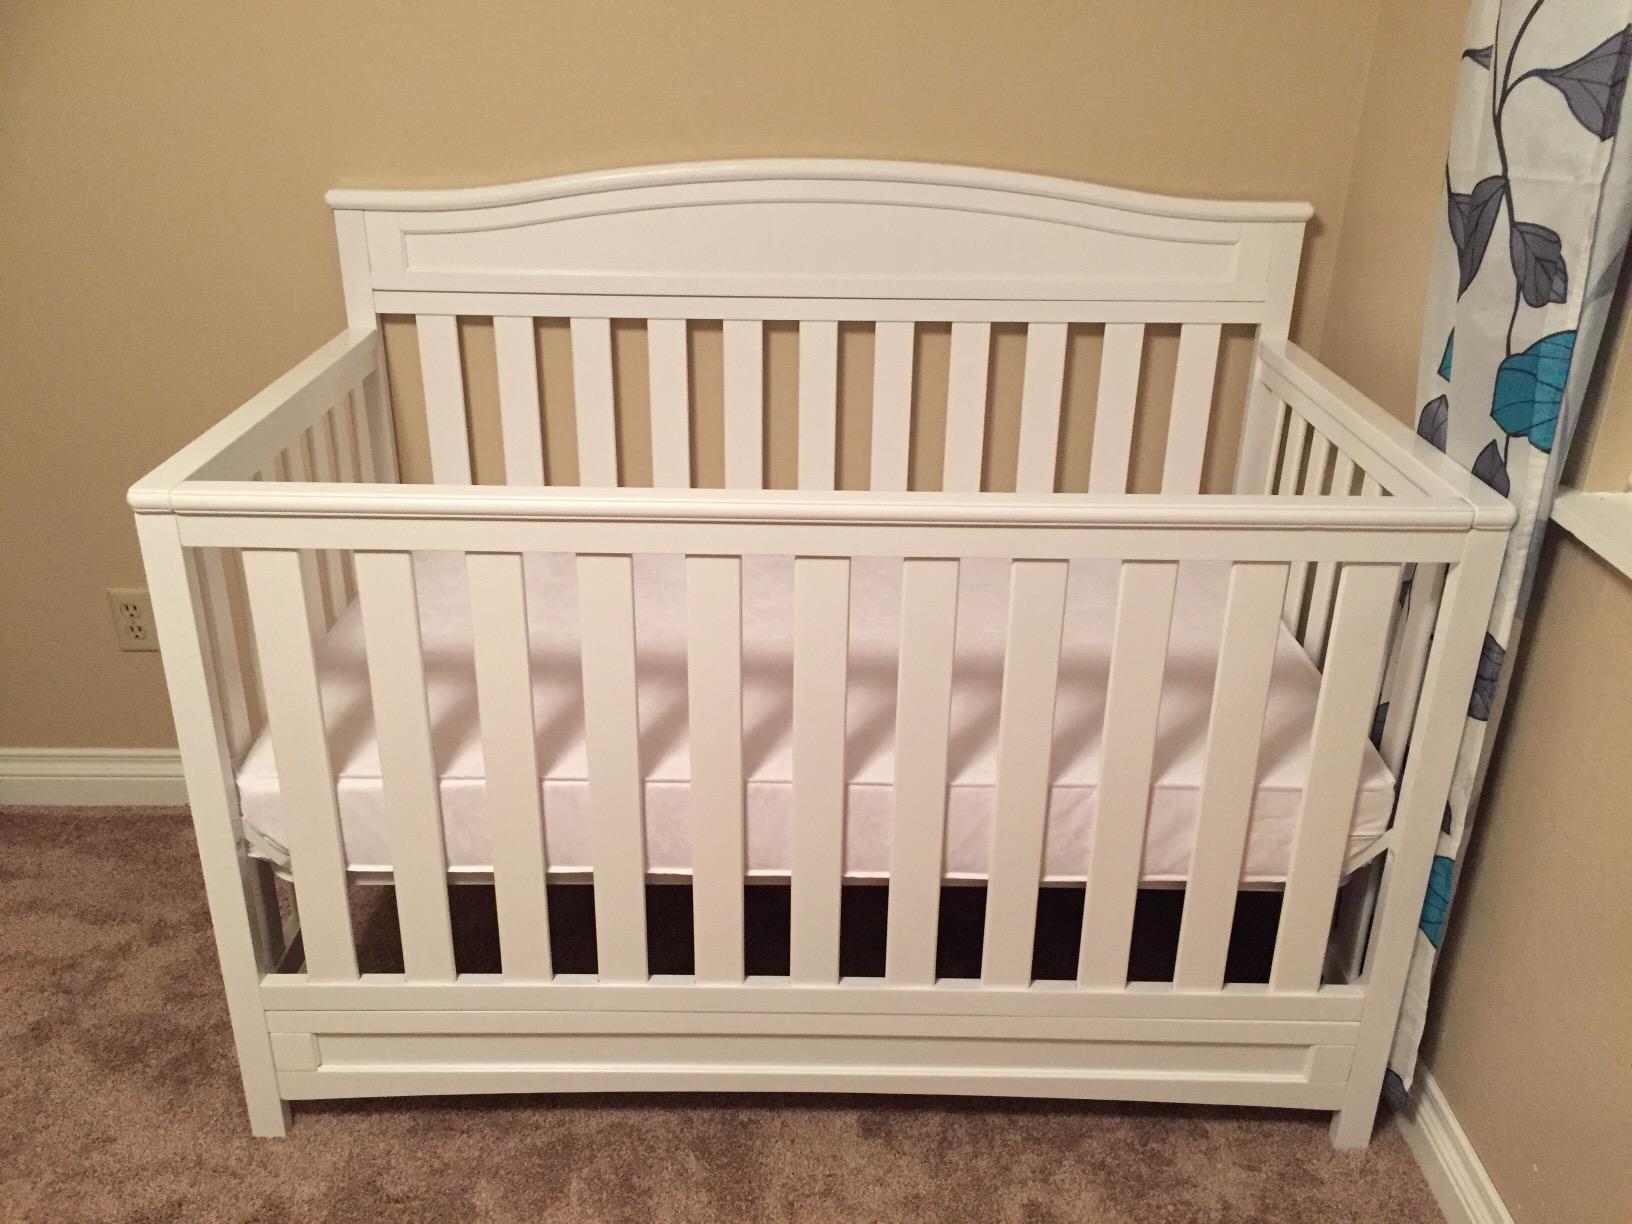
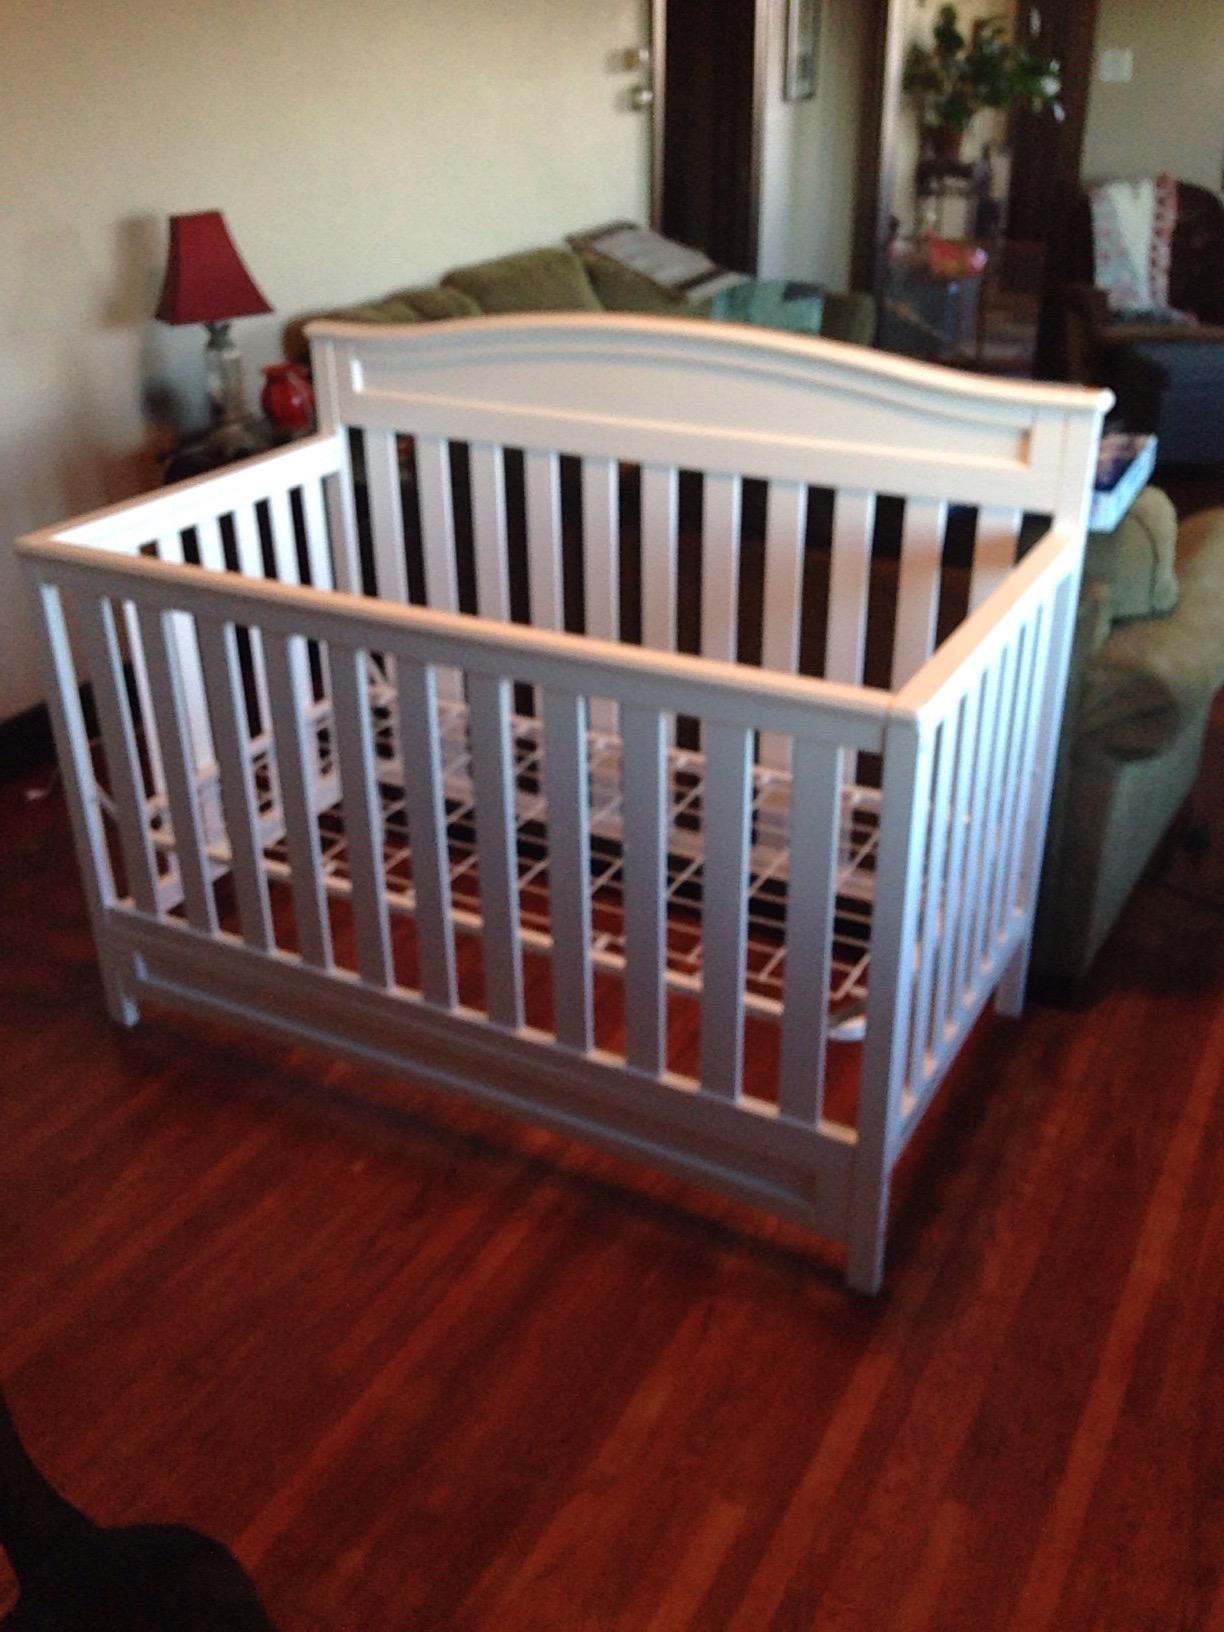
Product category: products_crib
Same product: yes